Dennis C. Liotta

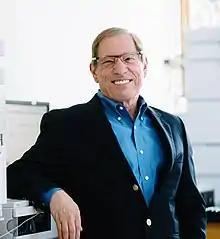
Dennis Liotta at Emory University.

Dennis Liotta is a chemistry professor at Emory University in Atlanta, Georgia, United States. He is noted for his work on the development of antiviral drugs.